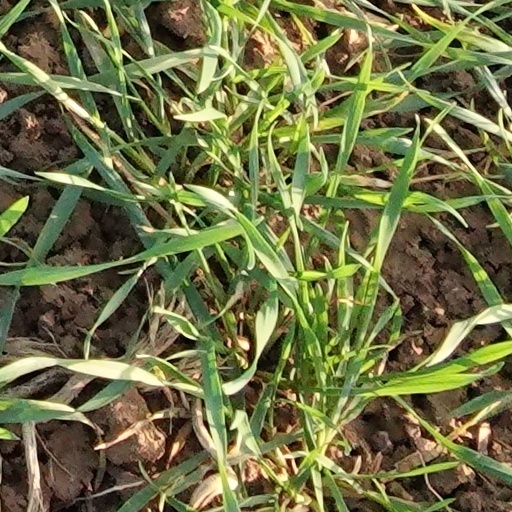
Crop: wheat